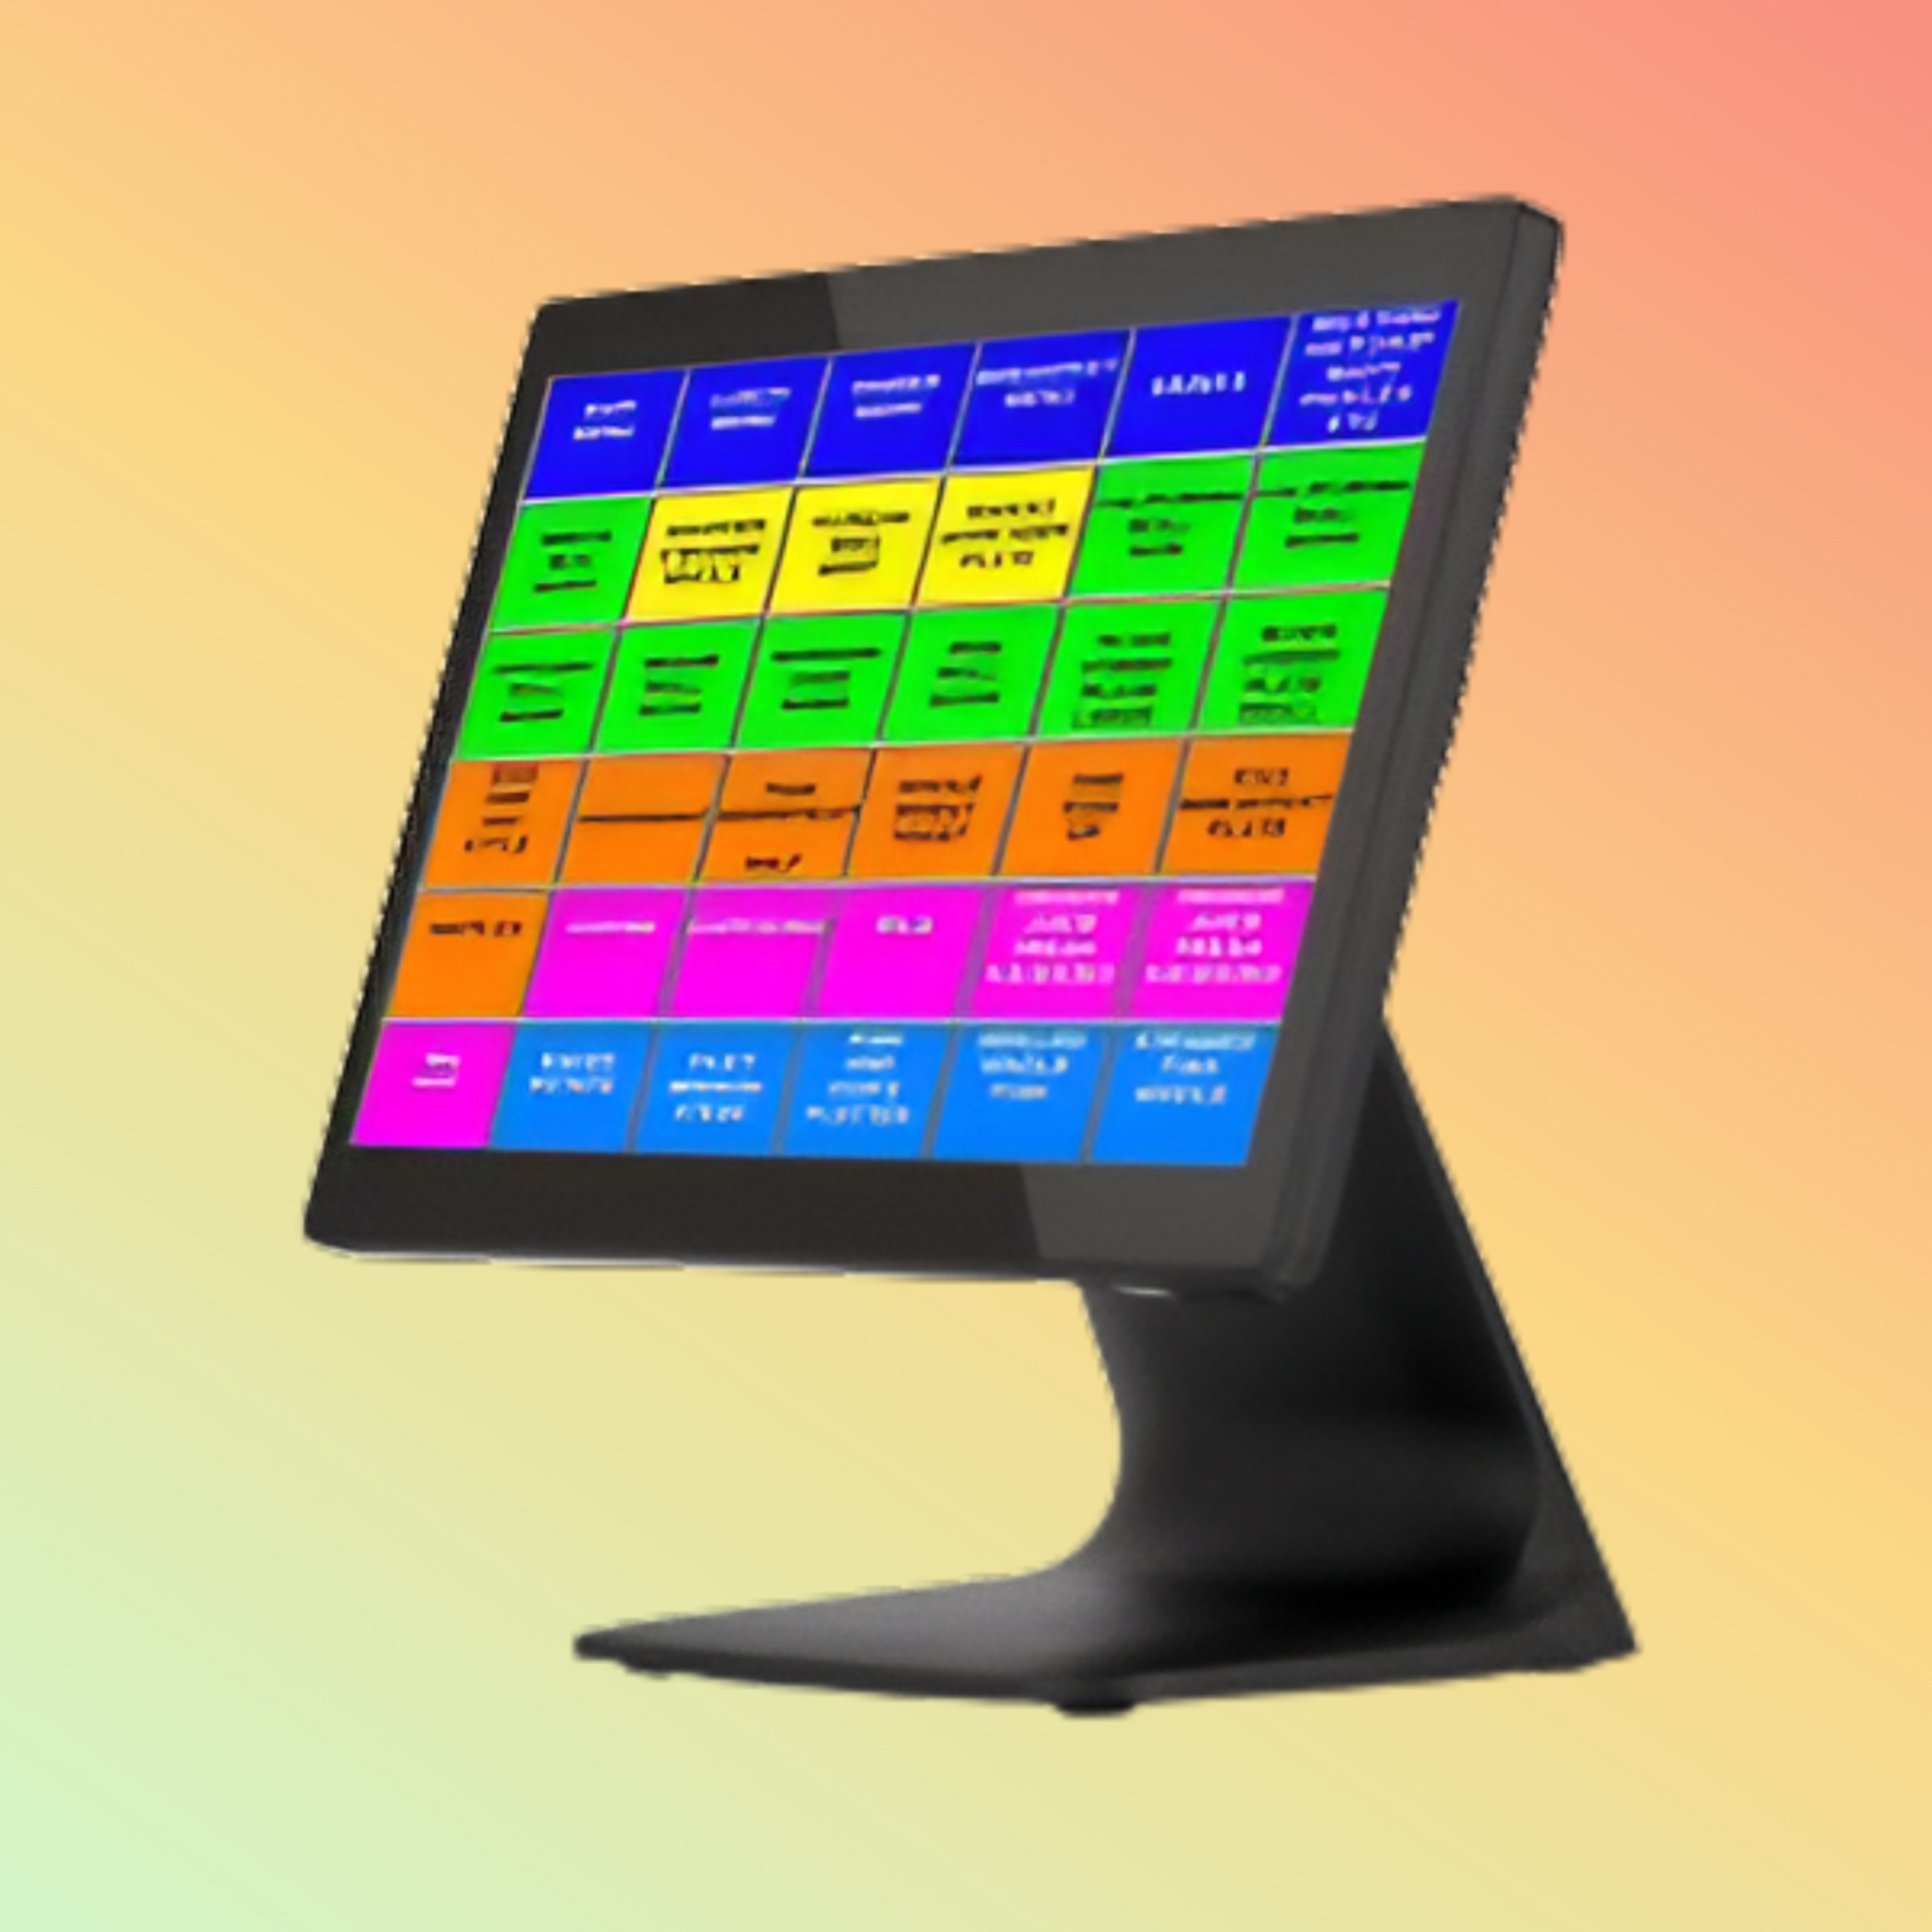
APPOSTAR GP-3452
Elevate your business operations with the APPOSTAR GP-3452 Thermal Printer. Designed for high-speed, reliable printing in retail, hospitality, and beyond, this printer ensures your transactions are smooth and efficient." (240 Characters) Overview The APPOSTAR GP-3452 is a high-performance thermal printer tailored for businesses that require fast, reliable, and high-quality printing capabilities. It is perfect for applications that demand quick output, such as point-of-sale systems, ticketing, and labeling. Product Description This printer excels in fast-paced settings, delivering crisp and clear prints with every use. The APPOSTAR GP-3452 supports a wide range of media types and sizes, providing flexibility across various printing needs. Its durable design and easy-to-use features make it an ideal choice for businesses looking to enhance their operational efficiency and customer service. Key Features Fast Print Speeds: Offers up to 250 mm/sec, reducing customer wait times and increasing throughput. Durable Construction: Built to withstand the rigors of busy commercial environments. Versatile Media Handling: Accommodates multiple widths and types of thermal paper, making it suitable for receipts, tickets, and labels. Energy Efficient: Designed to operate with low power consumption, helping to reduce operational costs. Easy Integration: Compatible with multiple operating systems and featuring plug-and-play USB, Serial, and Ethernet connectivity. Product Quality and Performance The APPOSTAR GP-3452 is manufactured with premium components that ensure longevity and consistent performance. Rigorous testing and quality control measures are applied to each unit, guaranteeing that they meet the high standards required for business use. Specifications Printing Method: Direct Thermal Print Speed: Up to 250 mm/sec Print Width: Supports up to 82.5 mm Connectivity: USB, Serial, Ethernet for easy integration into existing systems Compatibility: Compatible with Windows®, macOS®, and Linux operating systems Purpose of Use Designed for retail stores, restaurants, coffee shops, and entertainment venues, the APPOSTAR GP-3452 can handle everything from fast receipt printing to ticketing and event promotions, aiding businesses in maintaining efficiency during high-demand periods. How to Use Install the printer by connecting it to your business’s network and point-of-sale system via the preferred interface. Load the thermal paper roll into the easy-access slot, configure the printer settings from your POS system, and start printing immediately. Regular maintenance involves simple cleaning and occasional firmware updates to ensure optimal performance. Supported Environments The APPOSTAR GP-3452 is ideal for environments that require high-speed printing with minimal downtime. Its robust build and quick output make it perfect for the retail, hospitality, and service sectors. Benefits & Compatibility Increased Productivity: High-speed printing capabilities ensure more transactions are completed faster. Operational Reliability: Sturdy construction and advanced thermal technology reduce the need for frequent servicing. Flexibility and Scalability: Supports a wide range of printing tasks, growing with your business needs. Warranty and FAQs Comes with a standard warranty that covers parts and labor for one year. An extensive FAQ section on our website provides quick solutions to common setup and operational questions. Packaging/Weight/Dimension Package Contents: APPOSTAR GP-3452 thermal printer, power adapter, user manual, USB cable. Weight: Designed to be lightweight yet stable enough to prevent shifting during operation. Dimensions: Compact size to fit comfortably on counters and workspaces without taking up excessive space. Shop Today & Receive Your Delivery Fast! Order your APPOSTAR GP-3452 today and take advantage of our reliable delivery service, enhancing your business capabilities without delay. Best Price Guarantee We offer the APPOSTAR GP-3452 at competitive prices, ensuring you receive outstanding value for a high-quality thermal printer. After Sales Support Our dedicated support team is available to assist with any inquiries or issues, ensuring you can fully utilize the capabilities of your new printer. Request for Customer Reviews and Testimonials We encourage users to share their experiences with the APPOSTAR GP-3452 to help us continue to improve our products and assist other customers in making informed decisions. Stock Availability Before placing your order, please contact us to confirm the availability of the APPOSTAR GP-3452. The product can typically be delivered within 10-15 working days after order confirmation. Get in Touch For more information about the APPOSTAR GP-3452 Thermal Printer or other inquiries, please contact our customer service team. We are here to provide detailed product insights and exceptional support. Disclaimer All information provided is for informational purposes only and is subject to change without notice. Product images are for illustration purposes only and may not accurately reflect the actual product. Prices and availability are subject to change. Please verify all details with our sales team before making a purchase.
Brand: NEO Digital
Category: Electronics > Print, Copy, Scan & Fax > 3D Printers